The Big Road

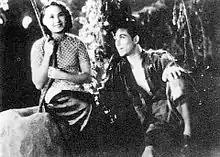
Ding Xiang in The Great Road with Little Luo

The Great Road, also known as The Big Road and The Highway, is a 1934 Chinese film directed by Sun Yu, produced in 1934 and released on January 1, 1935. The film stars Jin Yan and Li Lili, and was produced by Sun Yu specifically for Li Lili to capitalize on her image and rising popularity. "The Great Road" is a silent film with music and sound effects added in post-production. Along with "Wild Rose" (1931) and "Little Toys" (1933) the film is part of the National Defense Cinema with anti-Japanese elements. While it was critically dubbed as a "hard film", Sun Yu made no explicit references to the fact that "the enemy nation" in the film was Japan, and the film contained no direct confrontation with "the enemy" on a battlefield, under the Kuomintang government's censorship policy designed to prevent provoking the Japanese. Instead, he used the building of a road to defeat "the enemy" invaders to express the spirit of the Second Sino-Japanese War in an "elegant and romantic" way. Sun Yu called "The Great Road" his "representative work".